Xavier Dupré i Raventós

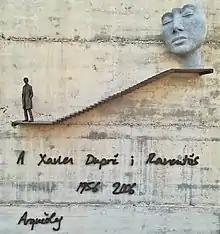
Monument to the memory of Xavier Dupré in Tarragona, Catalonia

The premature death of Dupré in 2006 shocked the archaeological world and the scientific institutions he was part of the International Committee on Archaeological Heritage Management of ICOMOS, the Deutsches Archäologisches Institut, Real Academia de la Historia or the Istituto Internazionale di Studi Liguri. After his death, the academic community began to pay him tribute in a series of events such as homages at the Institut d’Estudis Catalans or the CSIC. The International Association of Classical Archaeology also held a one-day conference in his honour at the Università degli Studi di Roma La Sapienza. On April 21, 2007, his ashes were scattered at the theatre of Tusculum. To mark the occasion, local association XI Comunità Montana del Lazio Castelli Romani e Prenestini erected a monument at the start of the path to the site commemorating his work. The inscription on the monument reads “A Xavier Dupré, archeologo di Tuscolo” [To Xavier Dupré, archaeologist of Tusculum]. In 2008, Tarragona local council decided to name a public space in the city after Dupré and in 2012, Dupré was honoured with a posthumous Diploma al Mèrit Cultural by the city of Tarragona. In 2016, the Catalan city held the third International Congress of Archaeology and Ancient world. In 2018 a sculpture by the Italian artist Beátrice Bizot was placed on the Tarraco Circus arena in his memory.